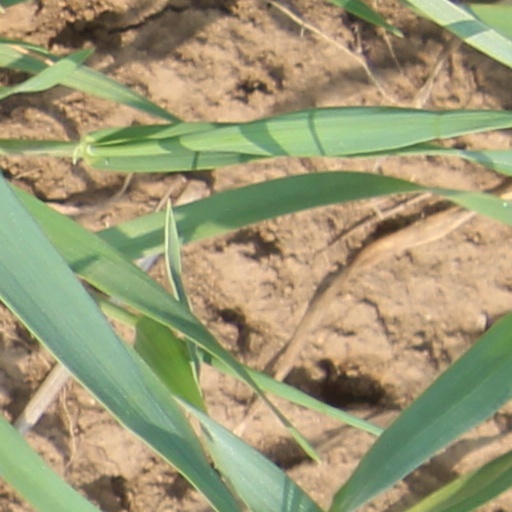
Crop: wheat